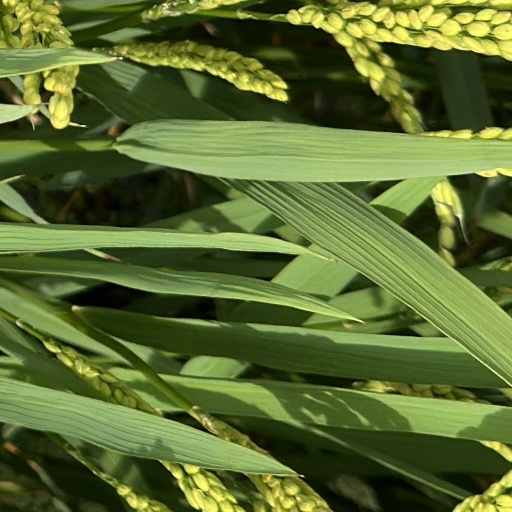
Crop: rice